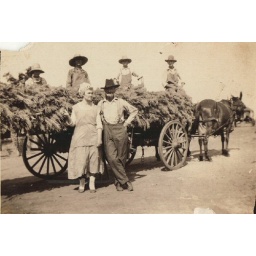
Broom Corn man in front with black hat is Robert Burns